KENV-DT

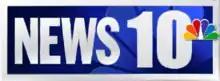
KENV's logo as an NBC affiliate, until January 1, 2018.

KENV-DT (channel 10) is a television station licensed to Elko, Nevada, United States, broadcasting the digital multicast network Roar (formerly TBD). Owned by Cunningham Broadcasting, it is operated under a joint sales agreement by Roar owner Sinclair Broadcast Group (effectively making KENV an owned-and-operated station). KENV's studios are located on the campus of Great Basin College on Chilton Circle in Elko, and its transmitter is located on Grindstone Mountain.